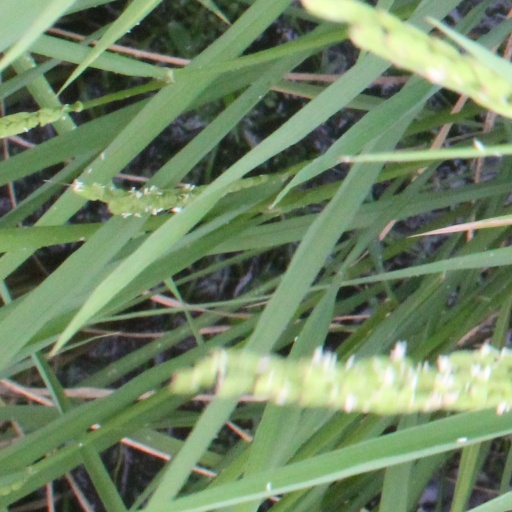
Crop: rice